Sfelinos

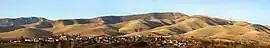
Panorama of the village (click the image for better vision)

Sfelinos is a village in the region of Serres, northern Greece. According to the 2021 Greek census, the village had 182 inhabitants.